Cosmography

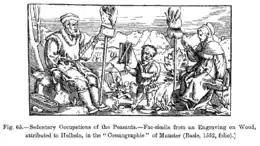
Sedentary Occupations of Peasants – by Holbein, in the "Cosmographie" of Munster (Basle, 1552, folio)

In 1551, Martín Cortés de Albacar, from Zaragoza, Spain, published "Breve compendio de la esfera y del arte de navegar". Translated into English and reprinted several times, the work was of great influence in Britain for many years. He proposed spherical charts and mentioned magnetic deviation and the existence of magnetic poles.